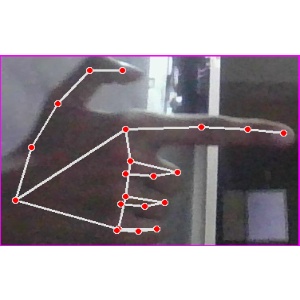
अक्षर: ब